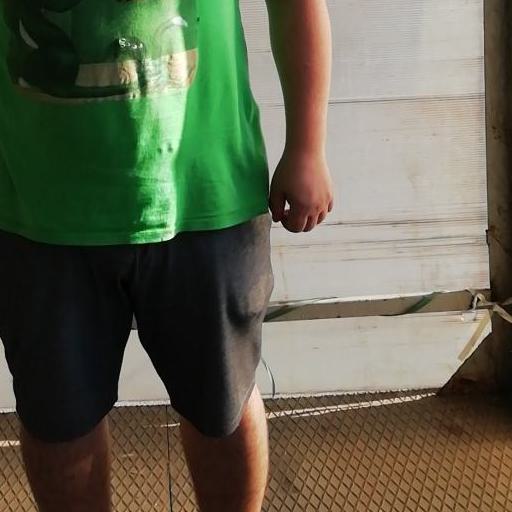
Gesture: no_gesture